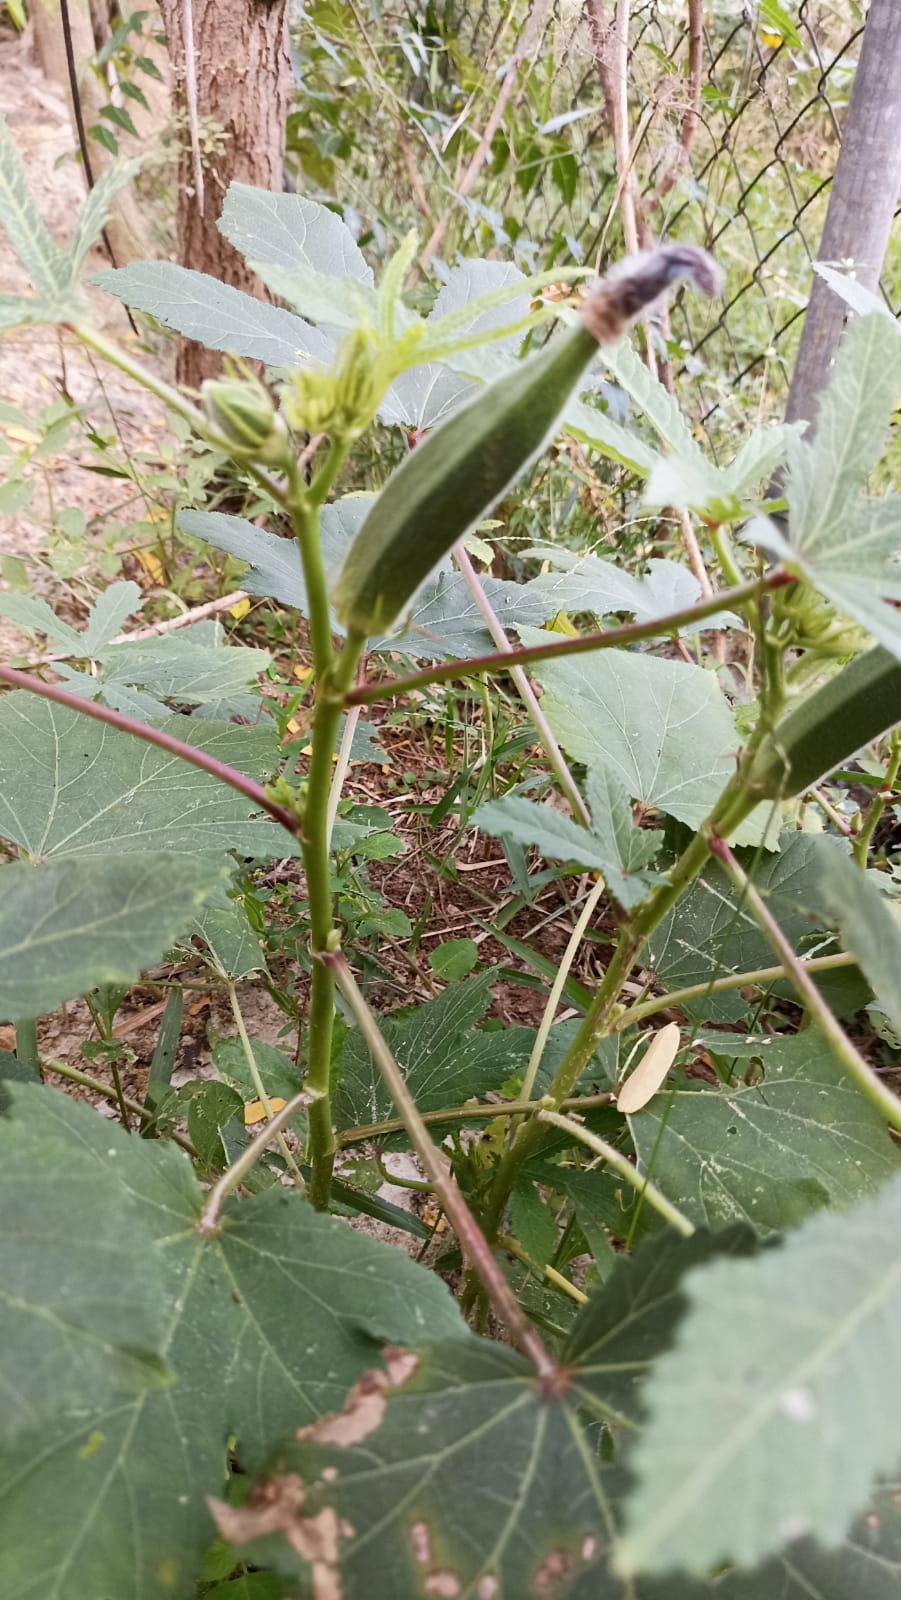
Label: Over-mature